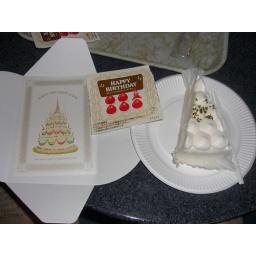
cake received free from the shop at tokyo tower in my DOB